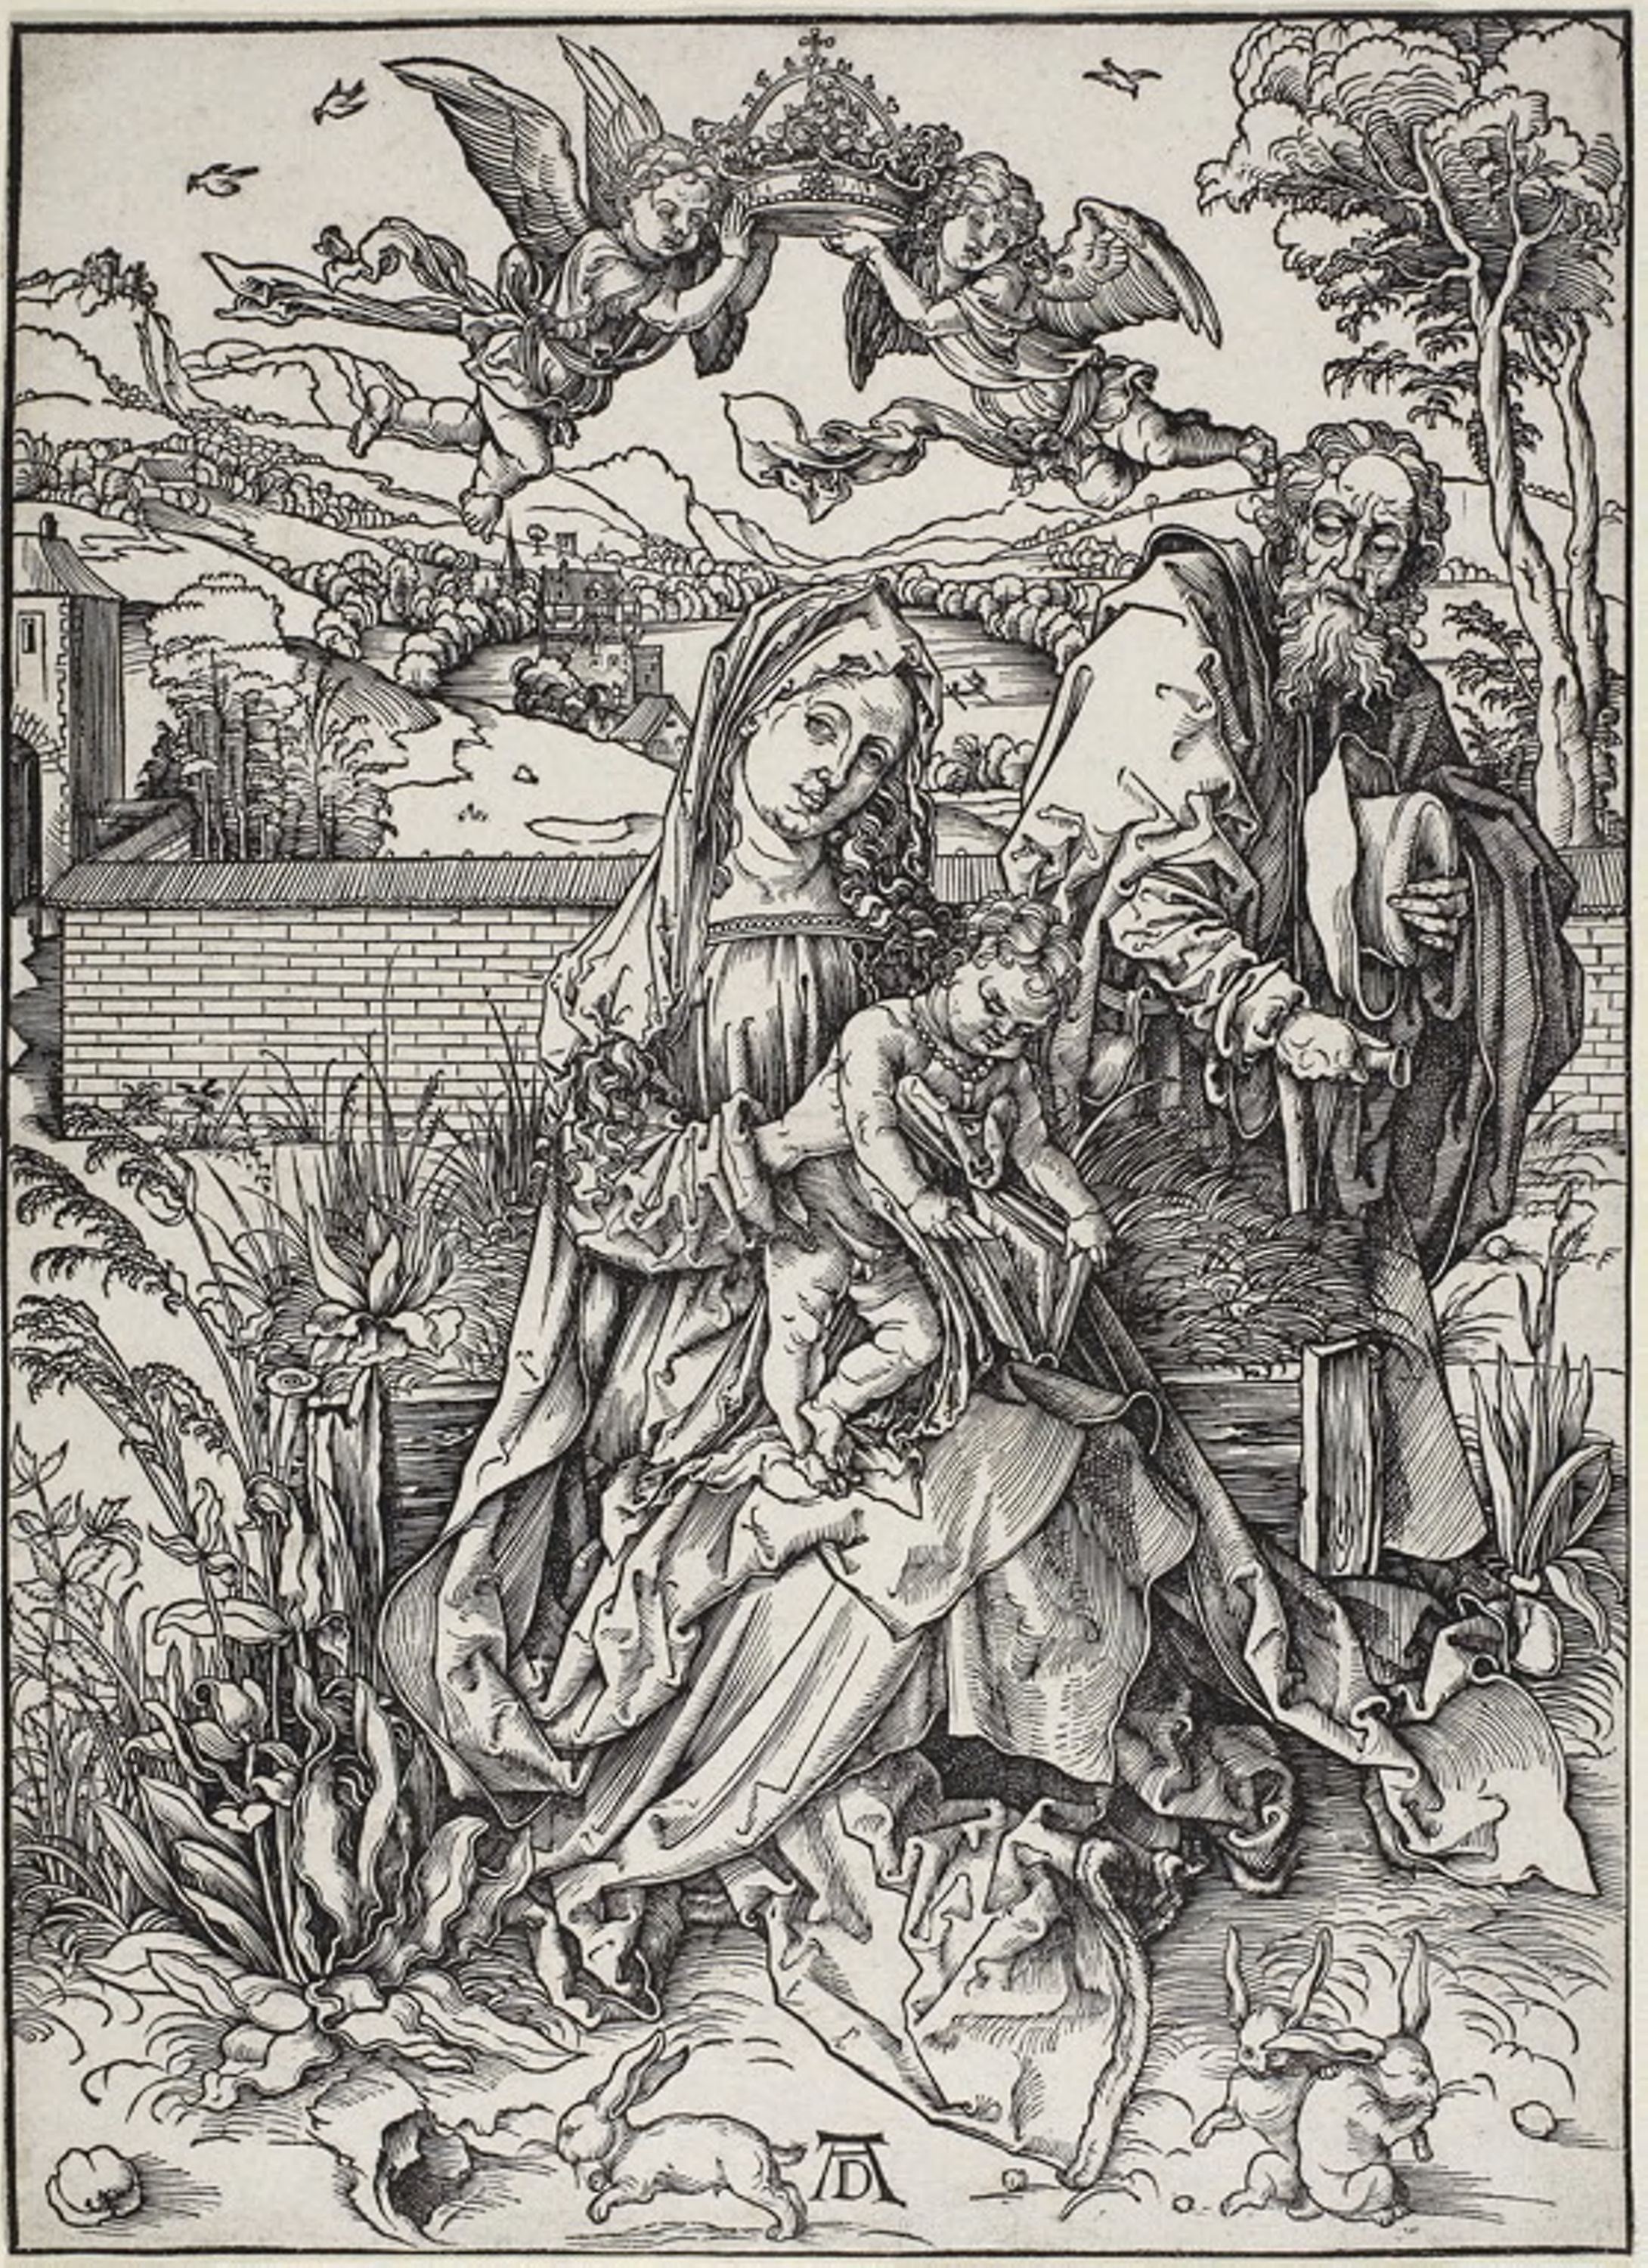
art, black and white, fictional character, fiction, history, mythology, monochrome, comics, illustration, mythical creature, tree, visual arts, drawing, sketch, inker, printmaking, middle ages, comic book, human behavior, artwork